Galatis family

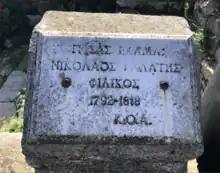
Plaque in Anogi, Ithaca, commemorating the revolutionary figure Nikolaos Galatis (1792-1819)

The Galati were the only holders of noble privileges on the island of Ithaca under the Tocco and later under the Venetians. The family was originally based in the old village of Anogi (or Anoghi), near Mount Neriton, and continued to exist there into the 20th century. A branch was later established at the nearby village of Kioni.